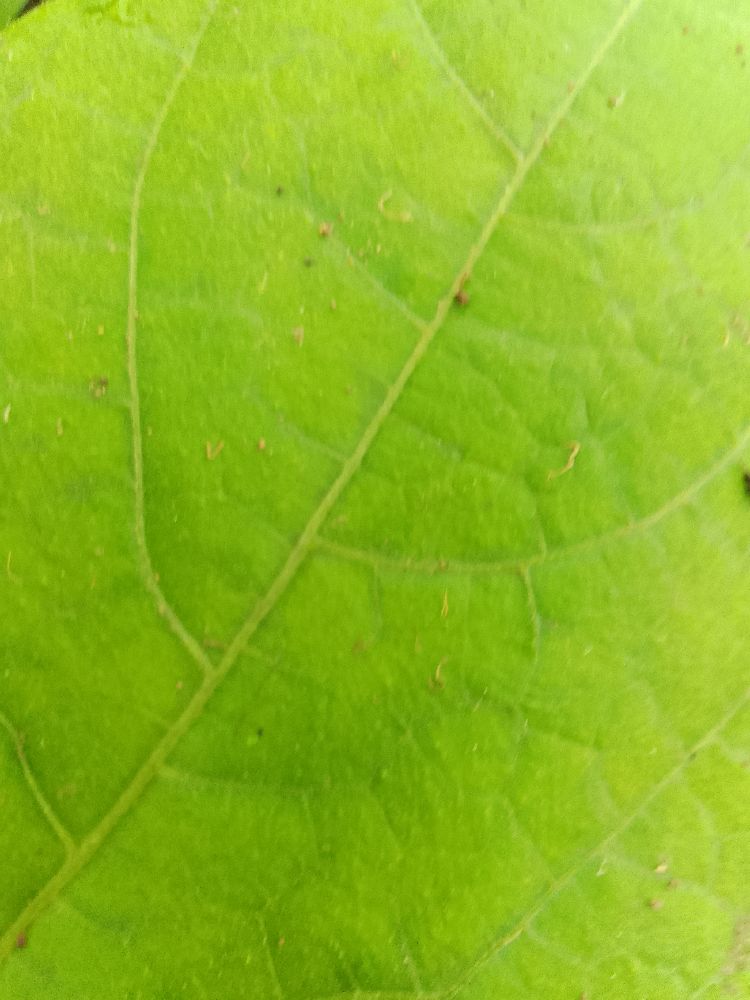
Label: healthy